Neel Kashkari

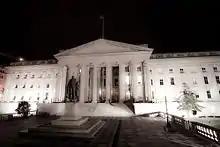
Kashkari left the private sector to work at the U.S. Department of the Treasury.

In May 2006 President George W. Bush announced his intention to appoint Paulson as Secretary of the Treasury. Kashkari contacted Paulson and asked to join him at Treasury. Despite not knowing Kashkari well, Paulson agreed to meet with him, and much later offered him a job as a policy generalist. Kashkari accepted, and then Paulson remembered to confirm that Kashkari was a Republican. After the U.S. Senate confirmed Paulson, he and Kashkari started at Treasury on the same day. Kashkari was one of several Goldman employees who followed Paulson to Treasury.